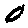
Label: 0